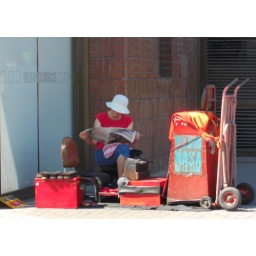
The sign on the shoe shine box says &amp;quot;It's going to snow in space. NASA doesn't know it.&amp;quot;